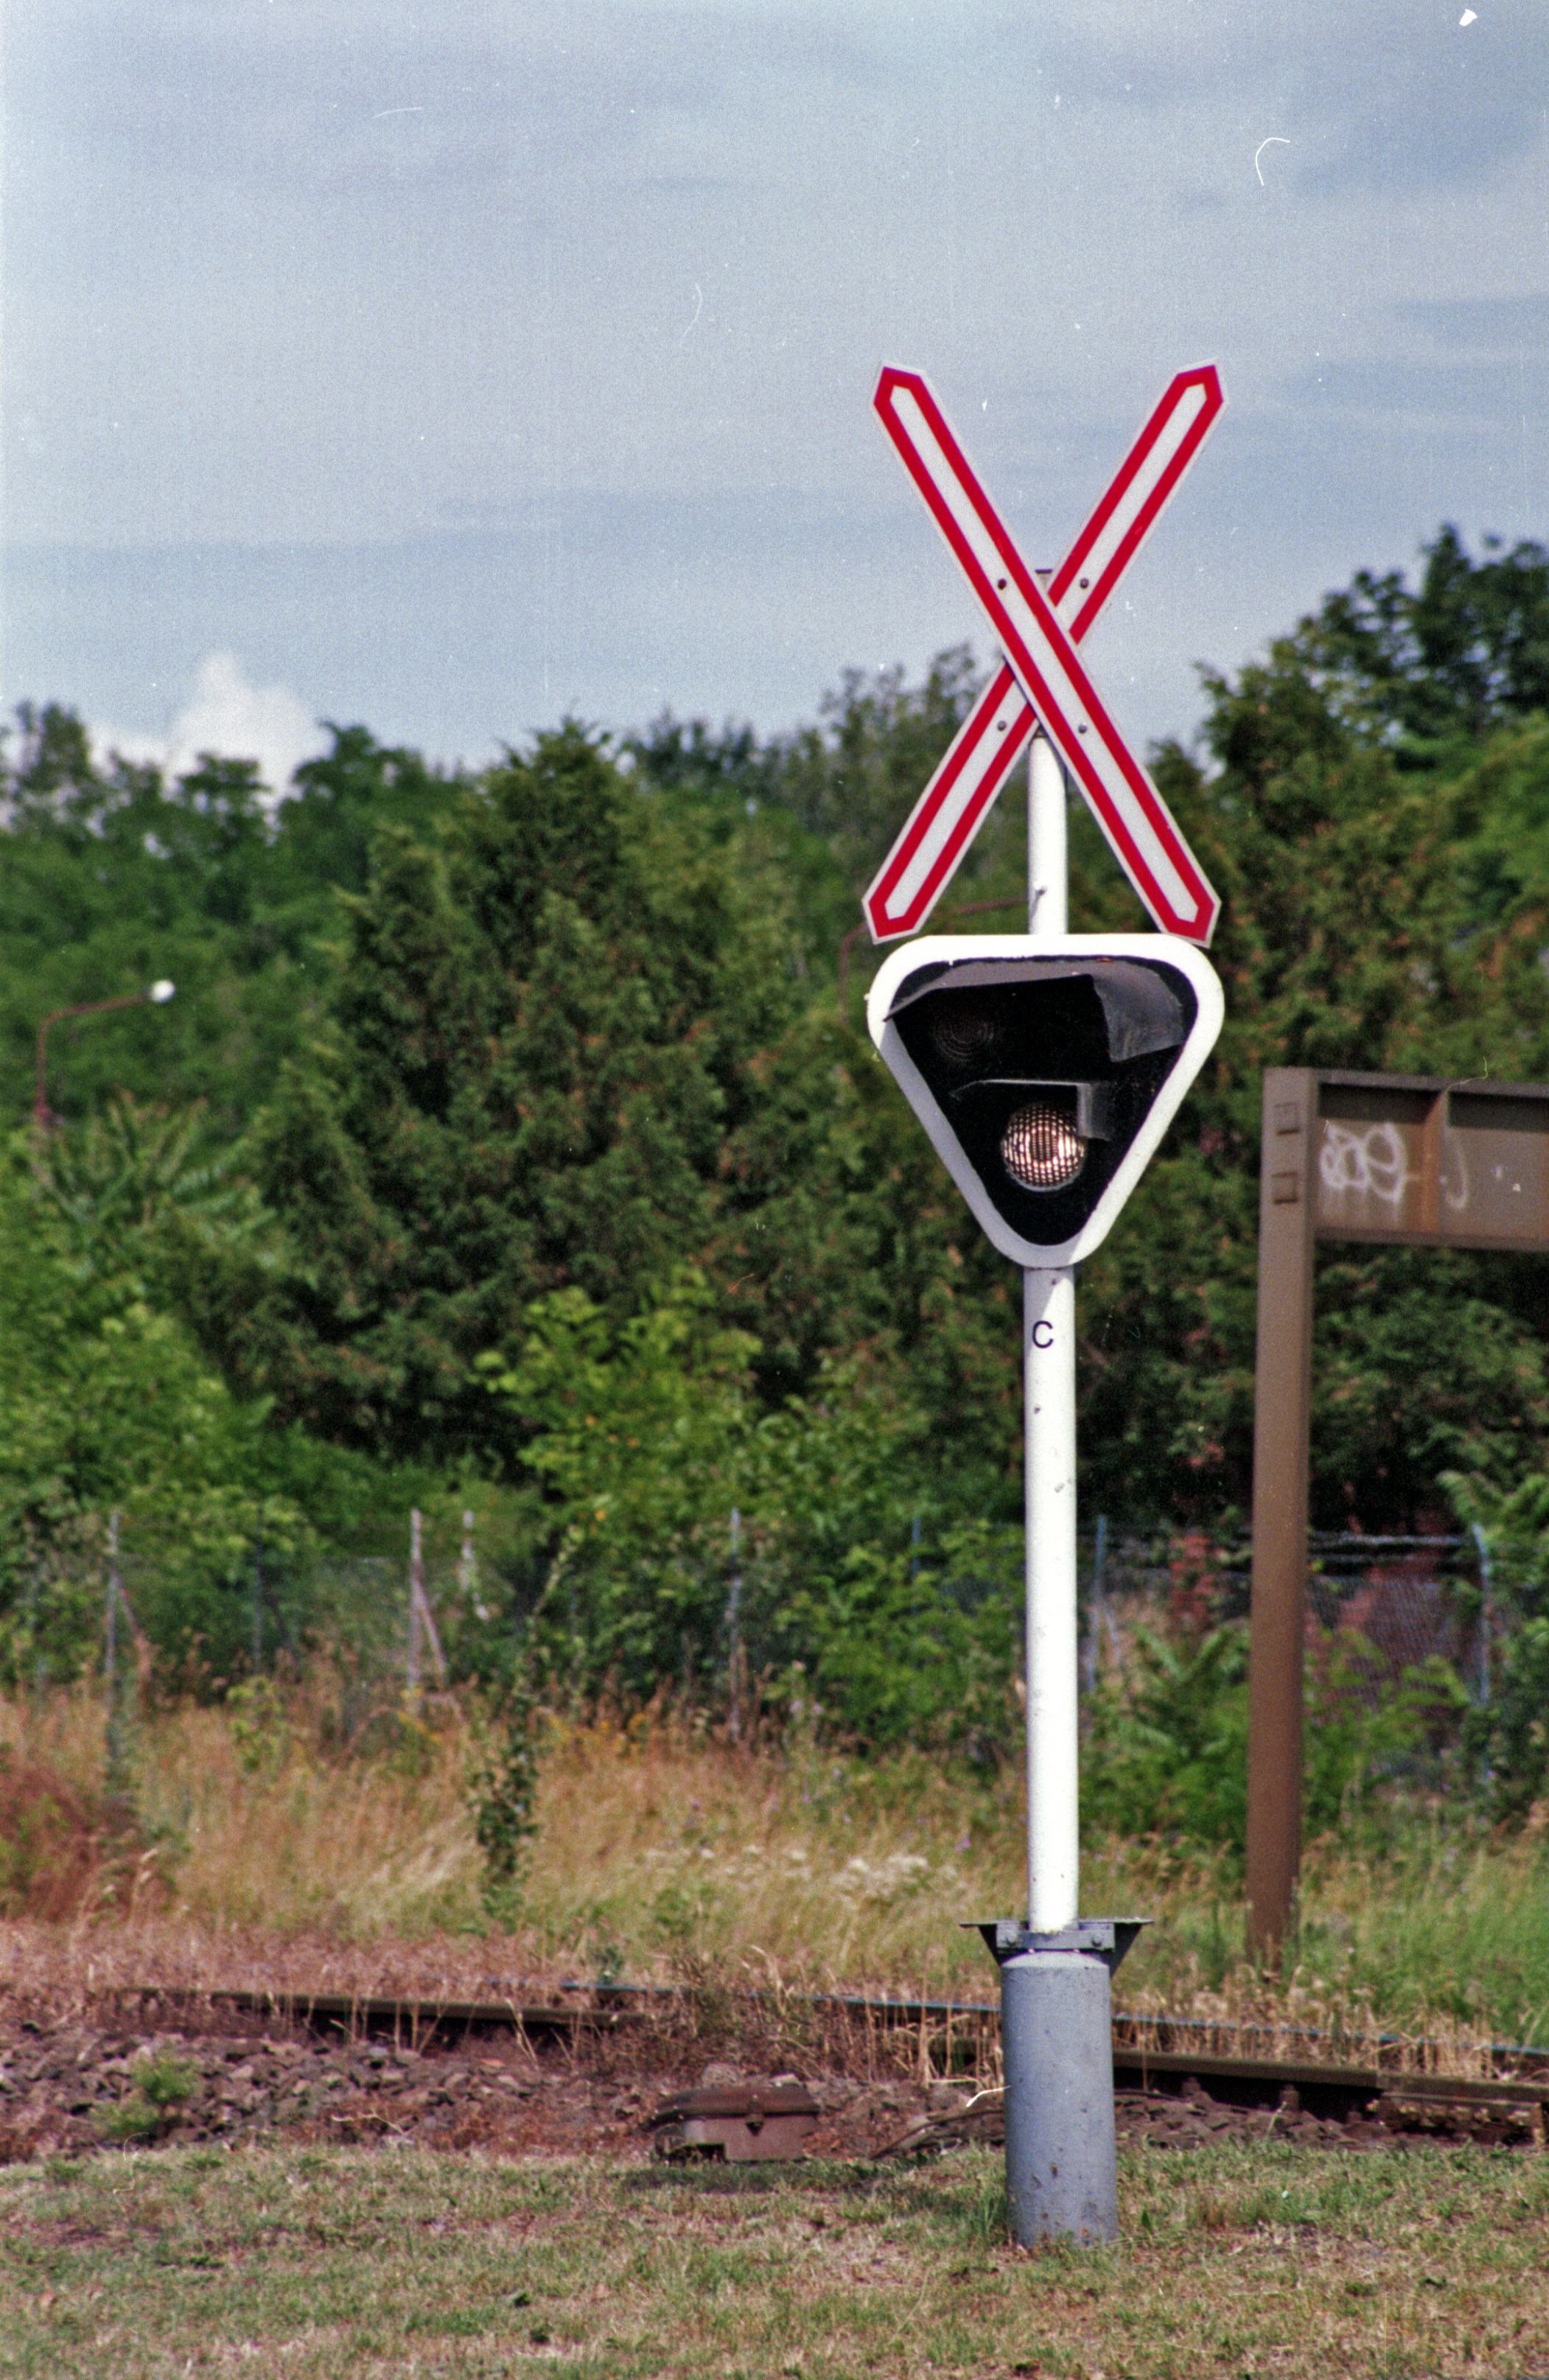
wind, film, fujifilm, sign, canon, signage, eos, expired, xtra, superia, 400, 75300, version, 600, gif, traffic sign